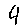
Label: 4